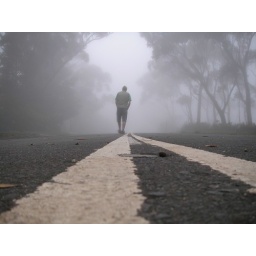
strolling along a road in the blue mountains at 7am on a foggy morning. B-E-Autiful!